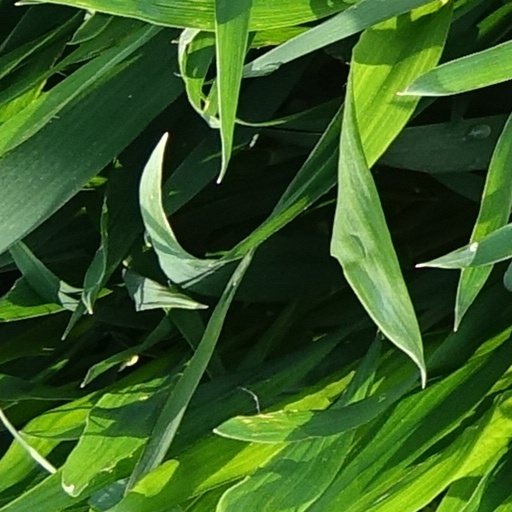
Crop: wheat